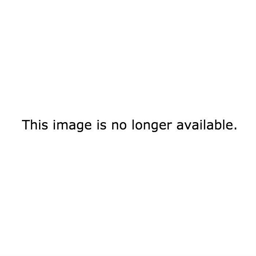
this craft is especially popular with kids when thanksgiving football is on the tv .